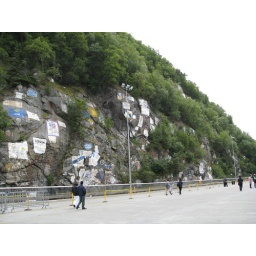
Rock face painted by ship crews